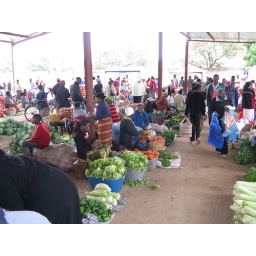
fruit and vegatable market in Lusaka